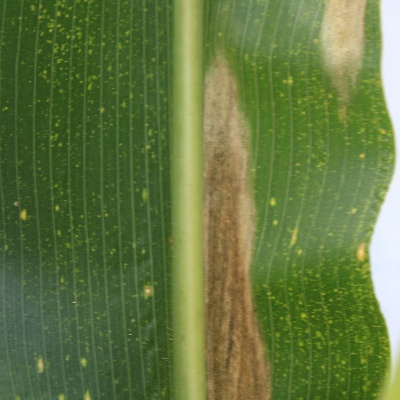
Crop: Maize
Condition: leaf blight